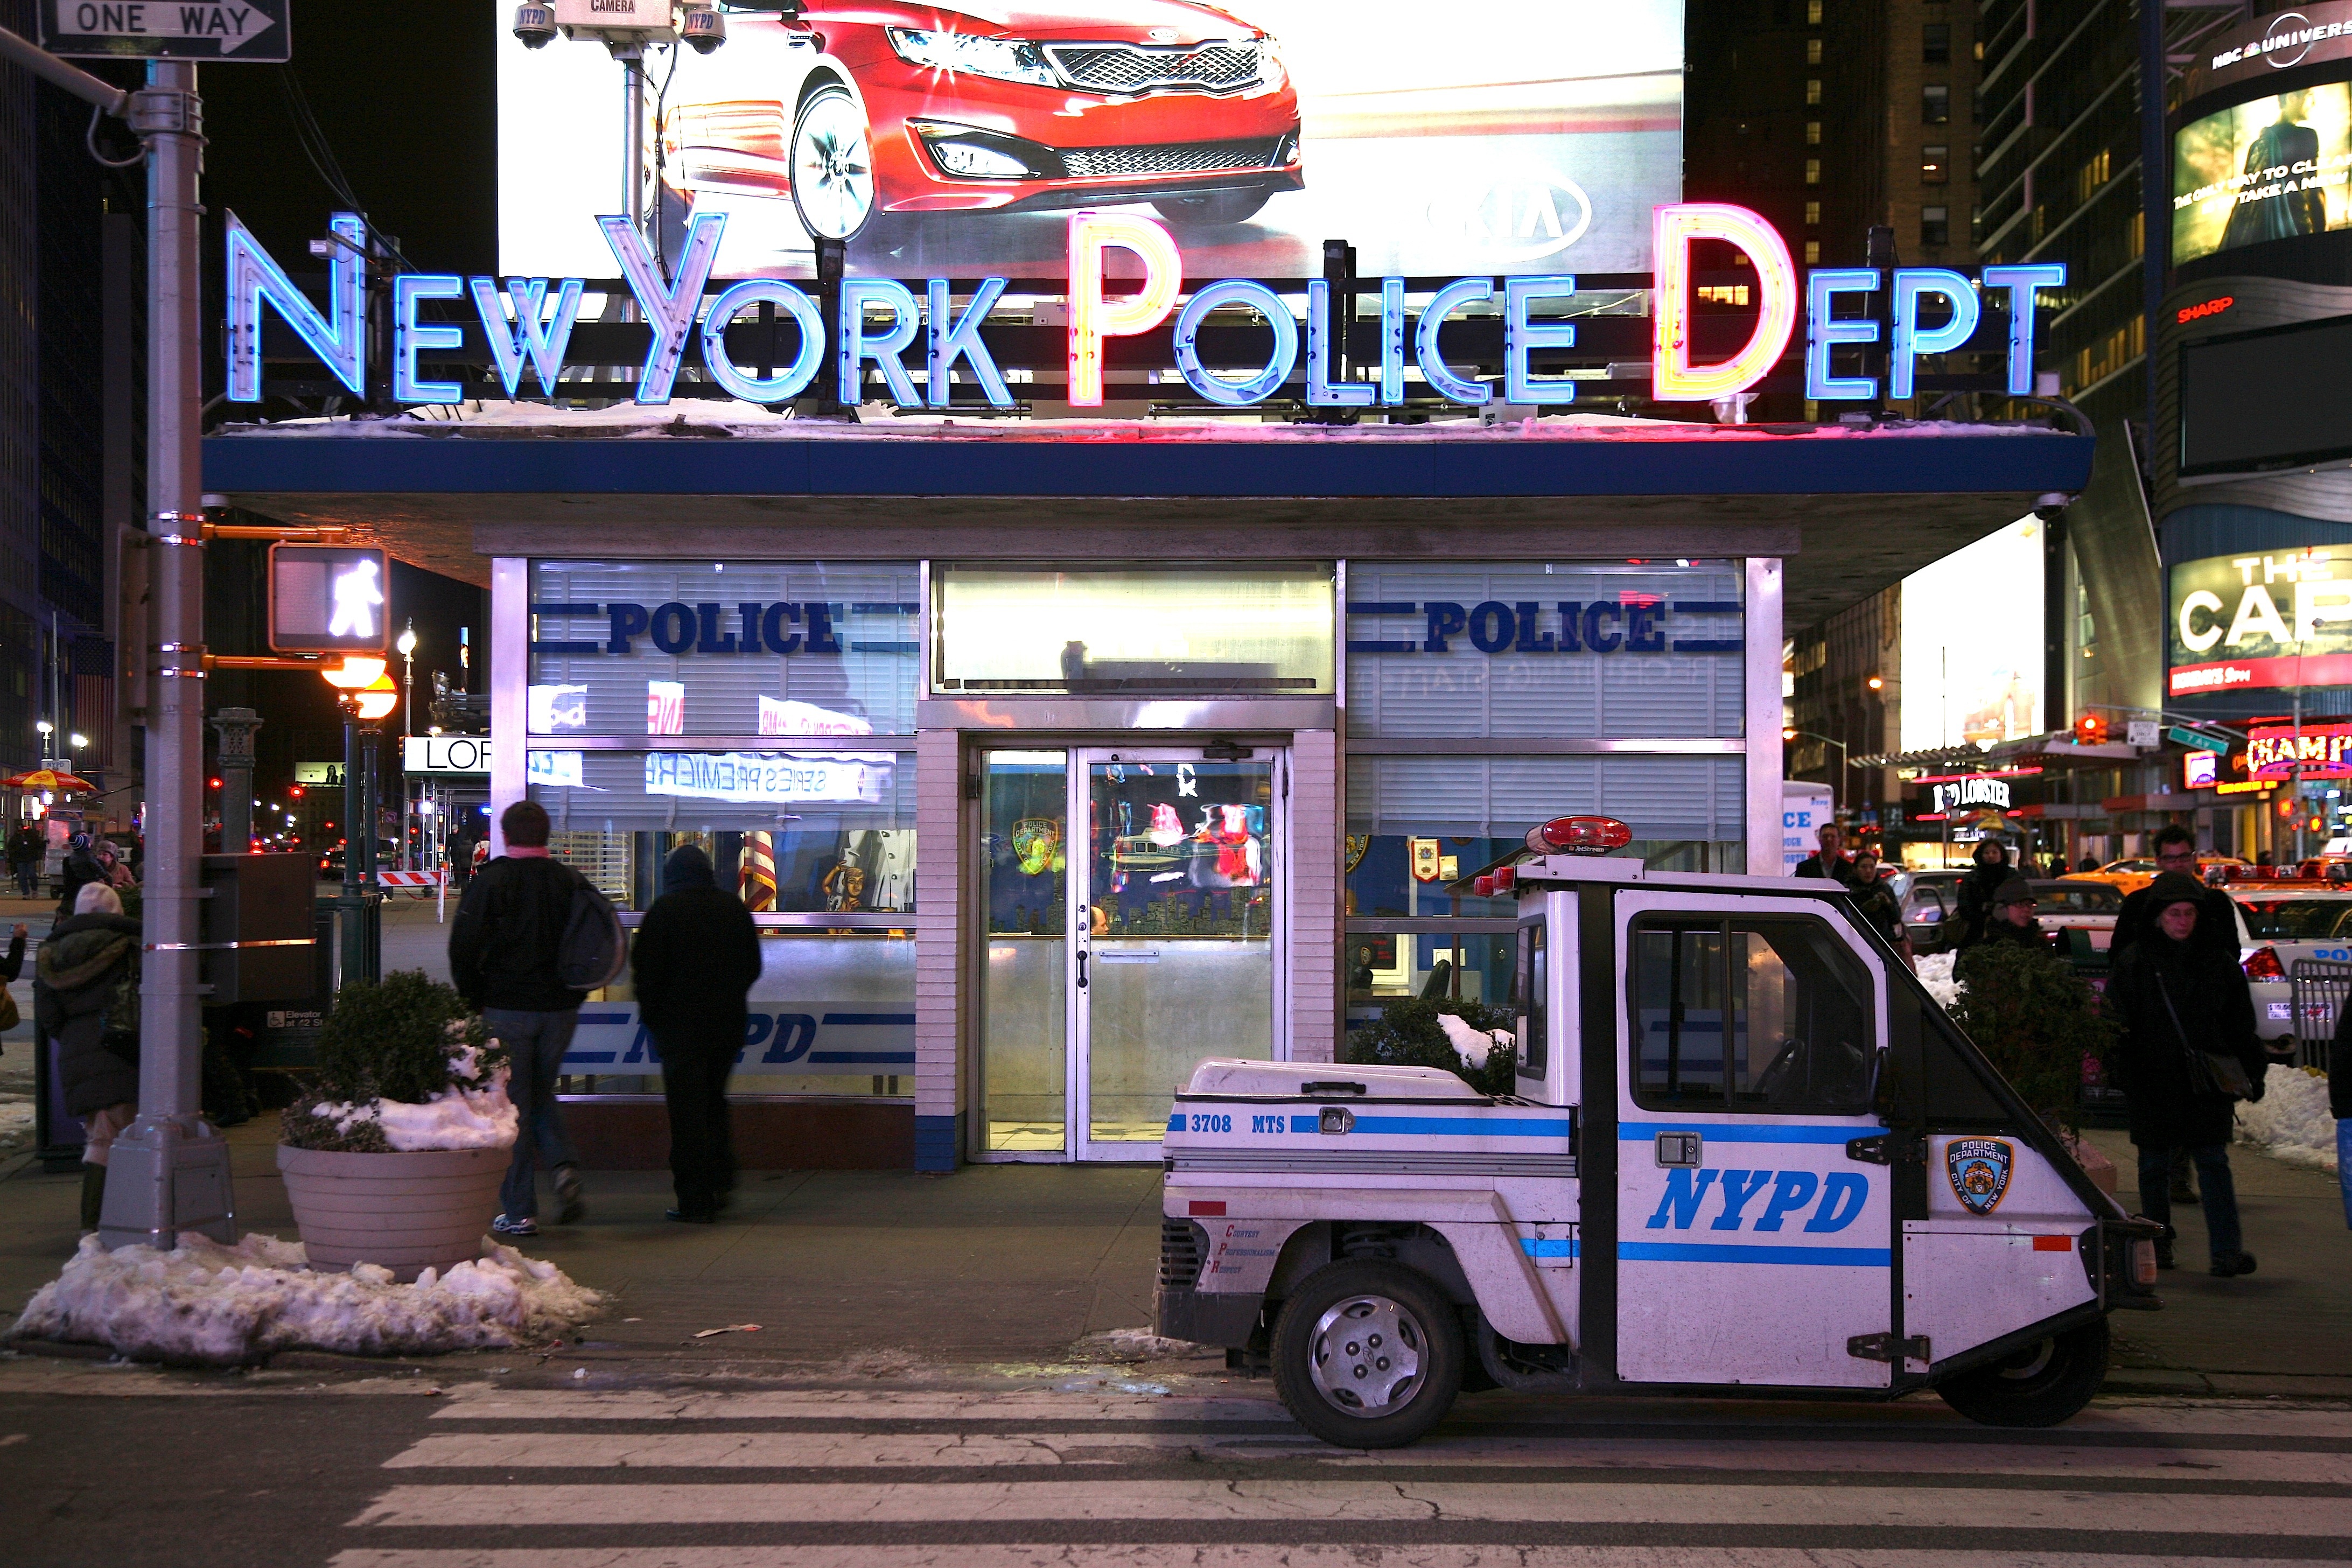
pedestrian, street, restaurant, manhattan, transport, vehicle, nyc, shopping, public transport, newyork, newyorkcity, ny, police, canon5d, midtown, theaterdistrict, nypd, canonef24105mmf4lisusm, theatredistrict, timessquare, newyorkpolicedept